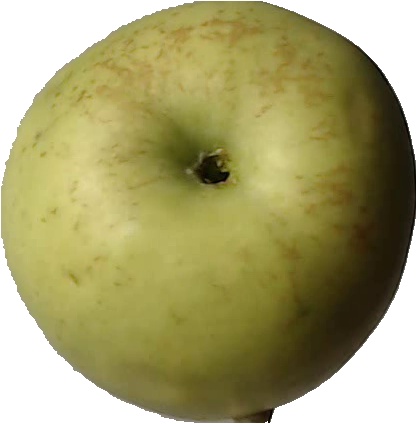
Label: apple_golden_3